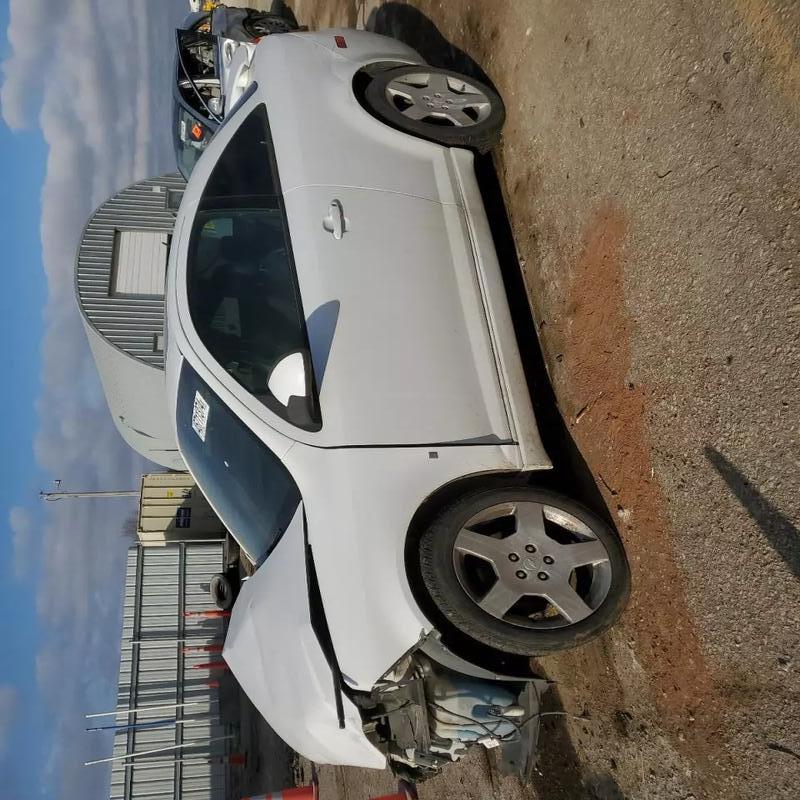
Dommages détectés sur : plaque d'immatriculation avant, pare-choc avant, capot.
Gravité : majeur